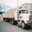
Label: truck